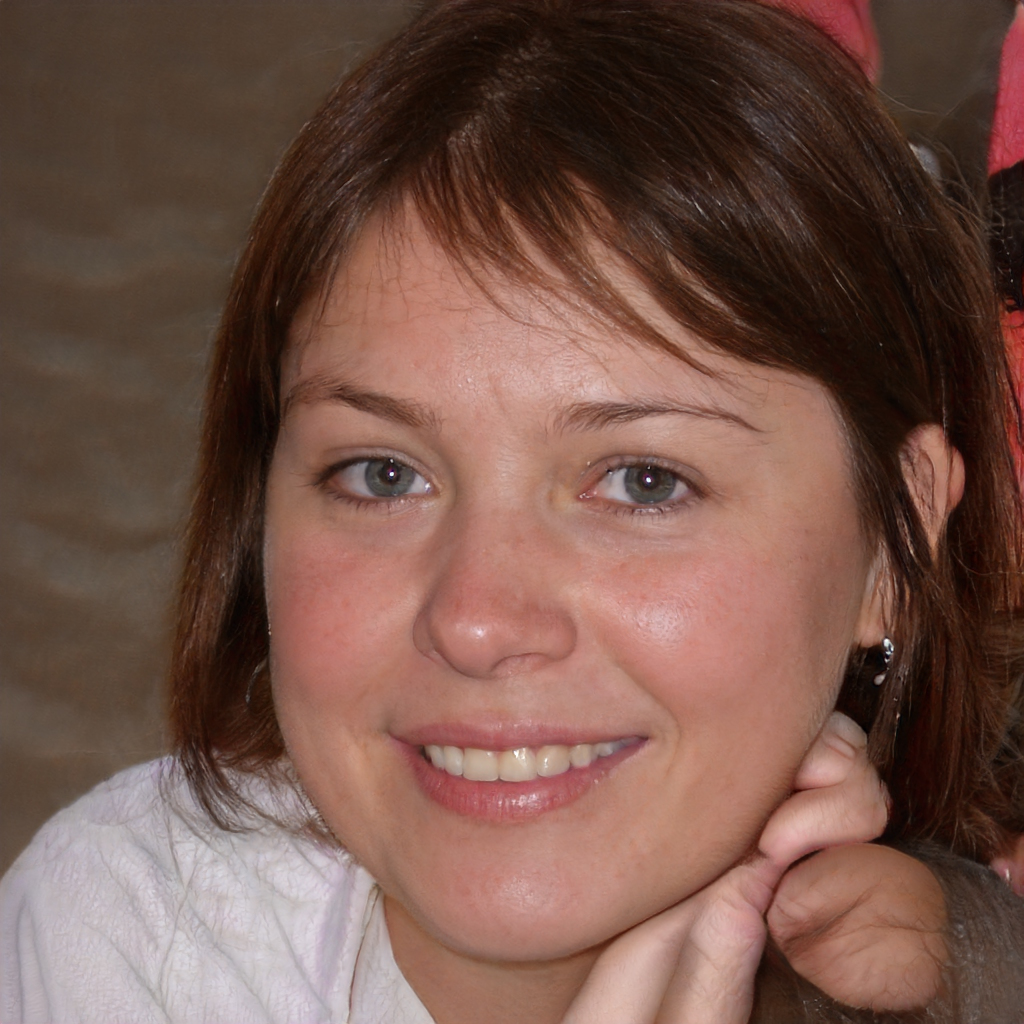
Label: Colored